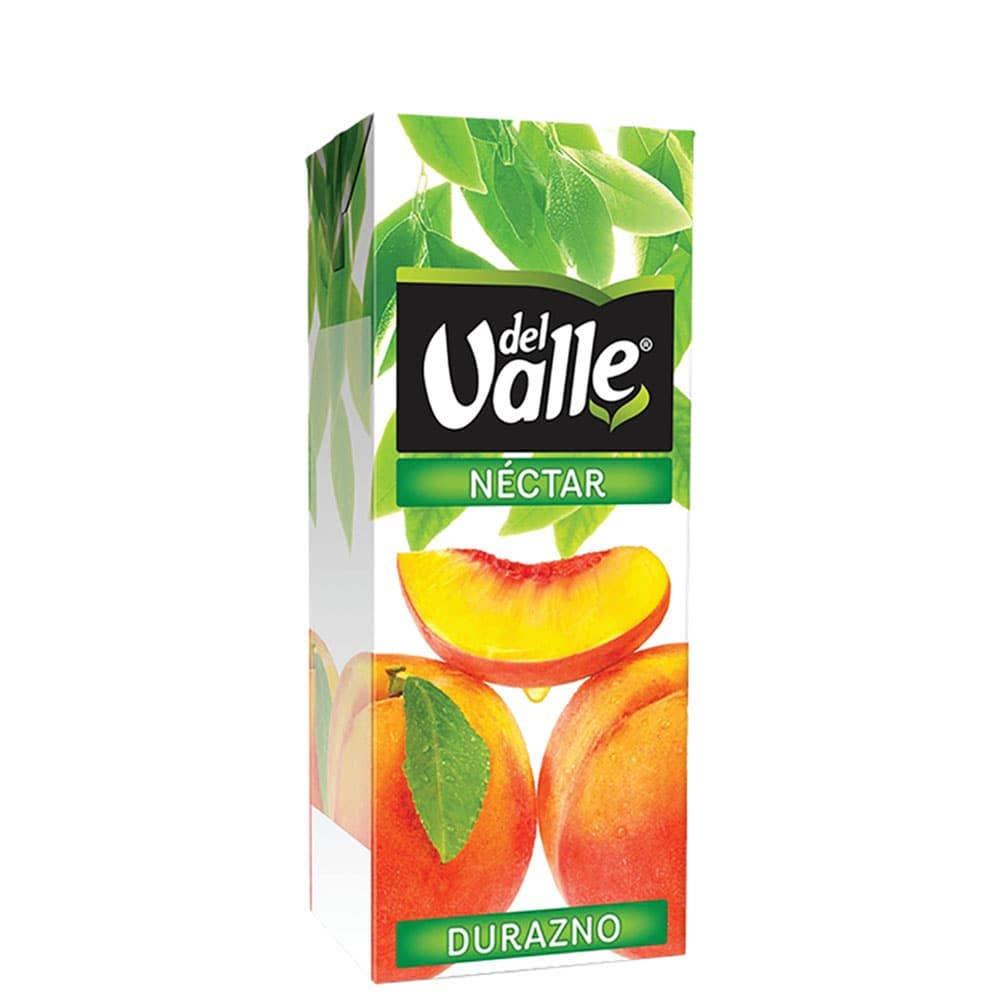
A Nectar Del Valle Peach Flavor in a 250-mililiters cardboard carton